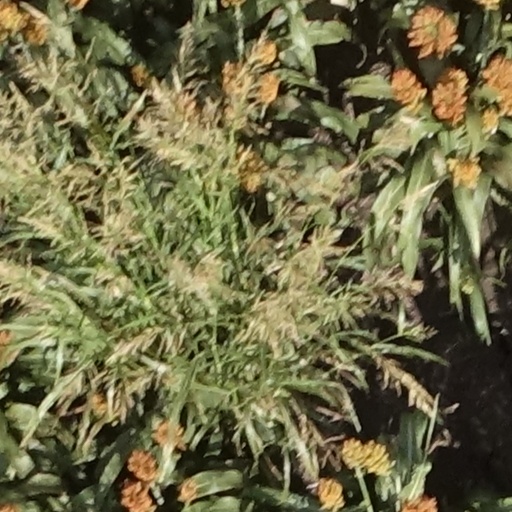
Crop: sorghum